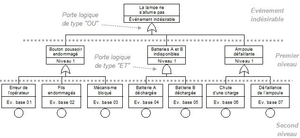
Exemple d'arbre de défaillances
Un arbre de défaillances ou ADD est une technique d’ingénierie très utilisée dans les études de sécurité et de fiabilité des systèmes statiques. Cette méthode consiste à représenter graphiquement les combinaisons possibles d’événements qui permettent la réalisation d’un événement indésirable prédéfini. Une telle représentation graphique met donc en évidence les relations de cause à effet. Cette technique est complétée par un traitement mathématique qui permet la combinaison de défaillances simples ainsi que de leur probabilité d'apparition. Elle permet ainsi de quantifier la probabilité d'occurrence d'un événement indésirable, également appelé « événement redouté ».